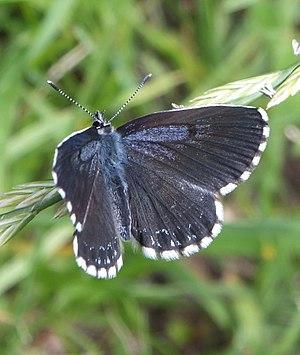
L’Azuré des orpins est une espèce paléarctique de lépidoptères de la famille des Lycaenidae et de la sous-famille des Polyommatinae. Elle est la seule espèce du genre monotypique Scolitantides.